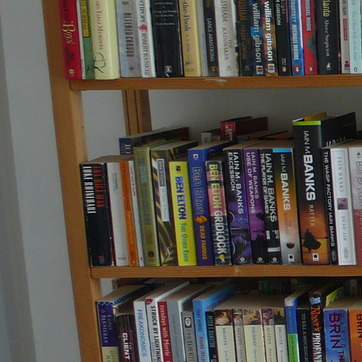
Material: paper